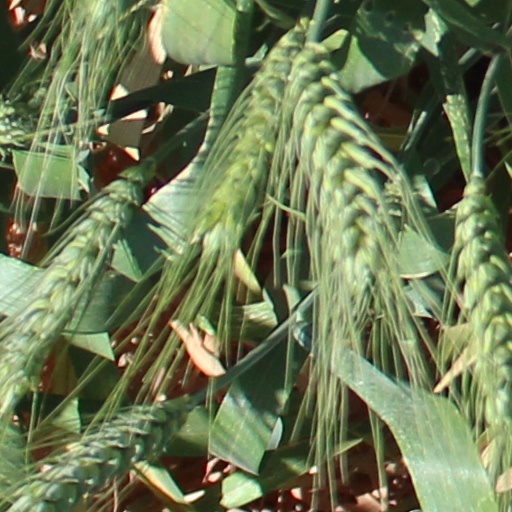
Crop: wheat